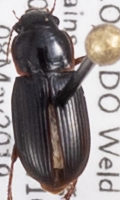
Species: Harpalus desertus
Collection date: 2019-05-08
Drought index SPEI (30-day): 0.166
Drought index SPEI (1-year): -0.44
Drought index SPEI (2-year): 0.142